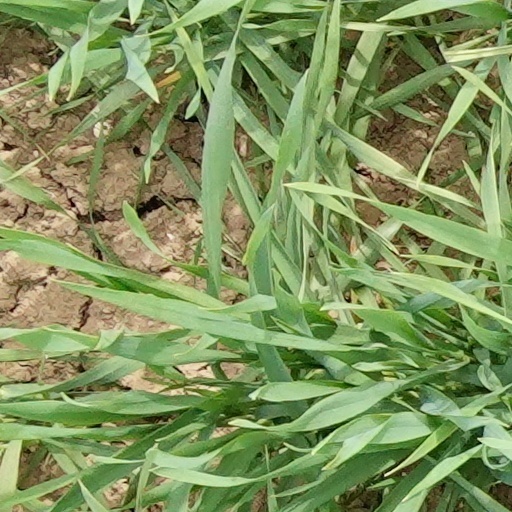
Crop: wheat